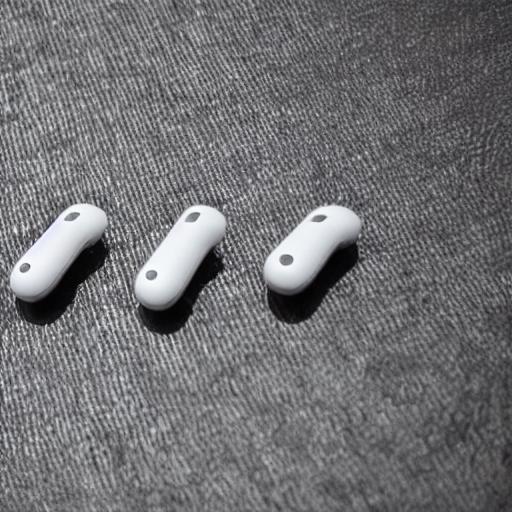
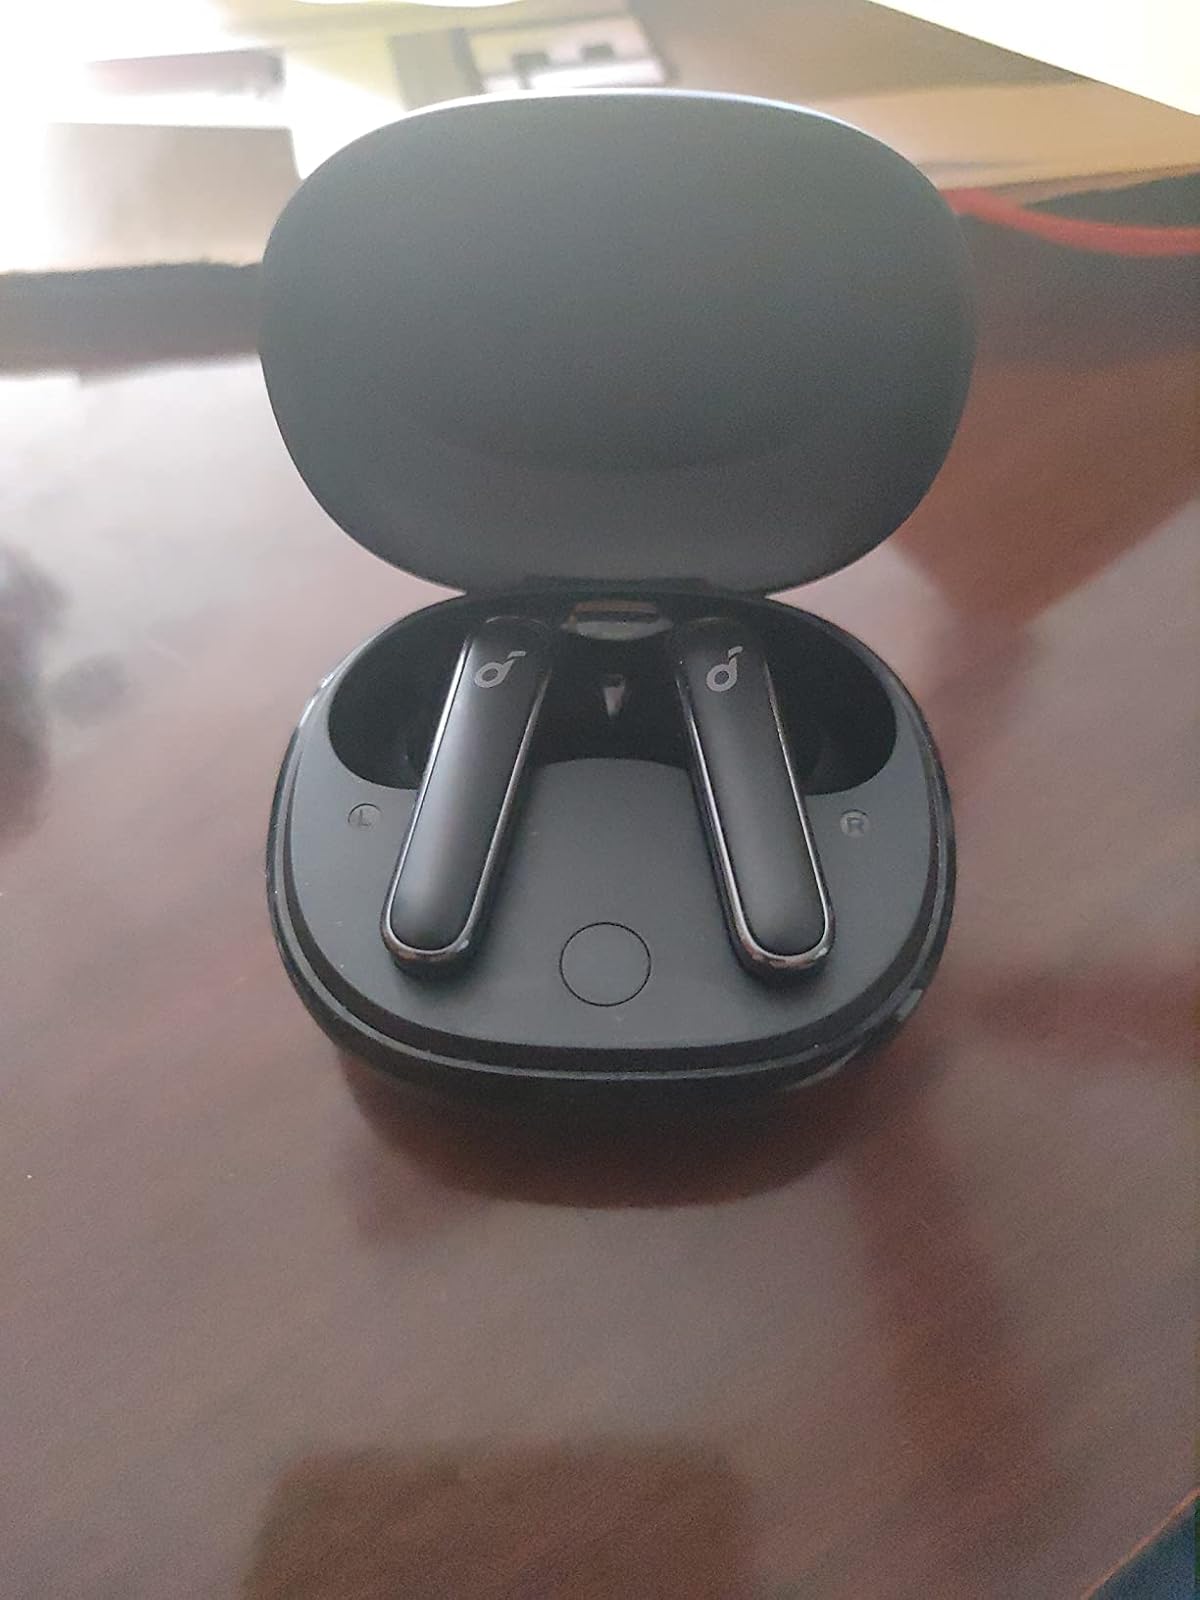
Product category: earbuds
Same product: no